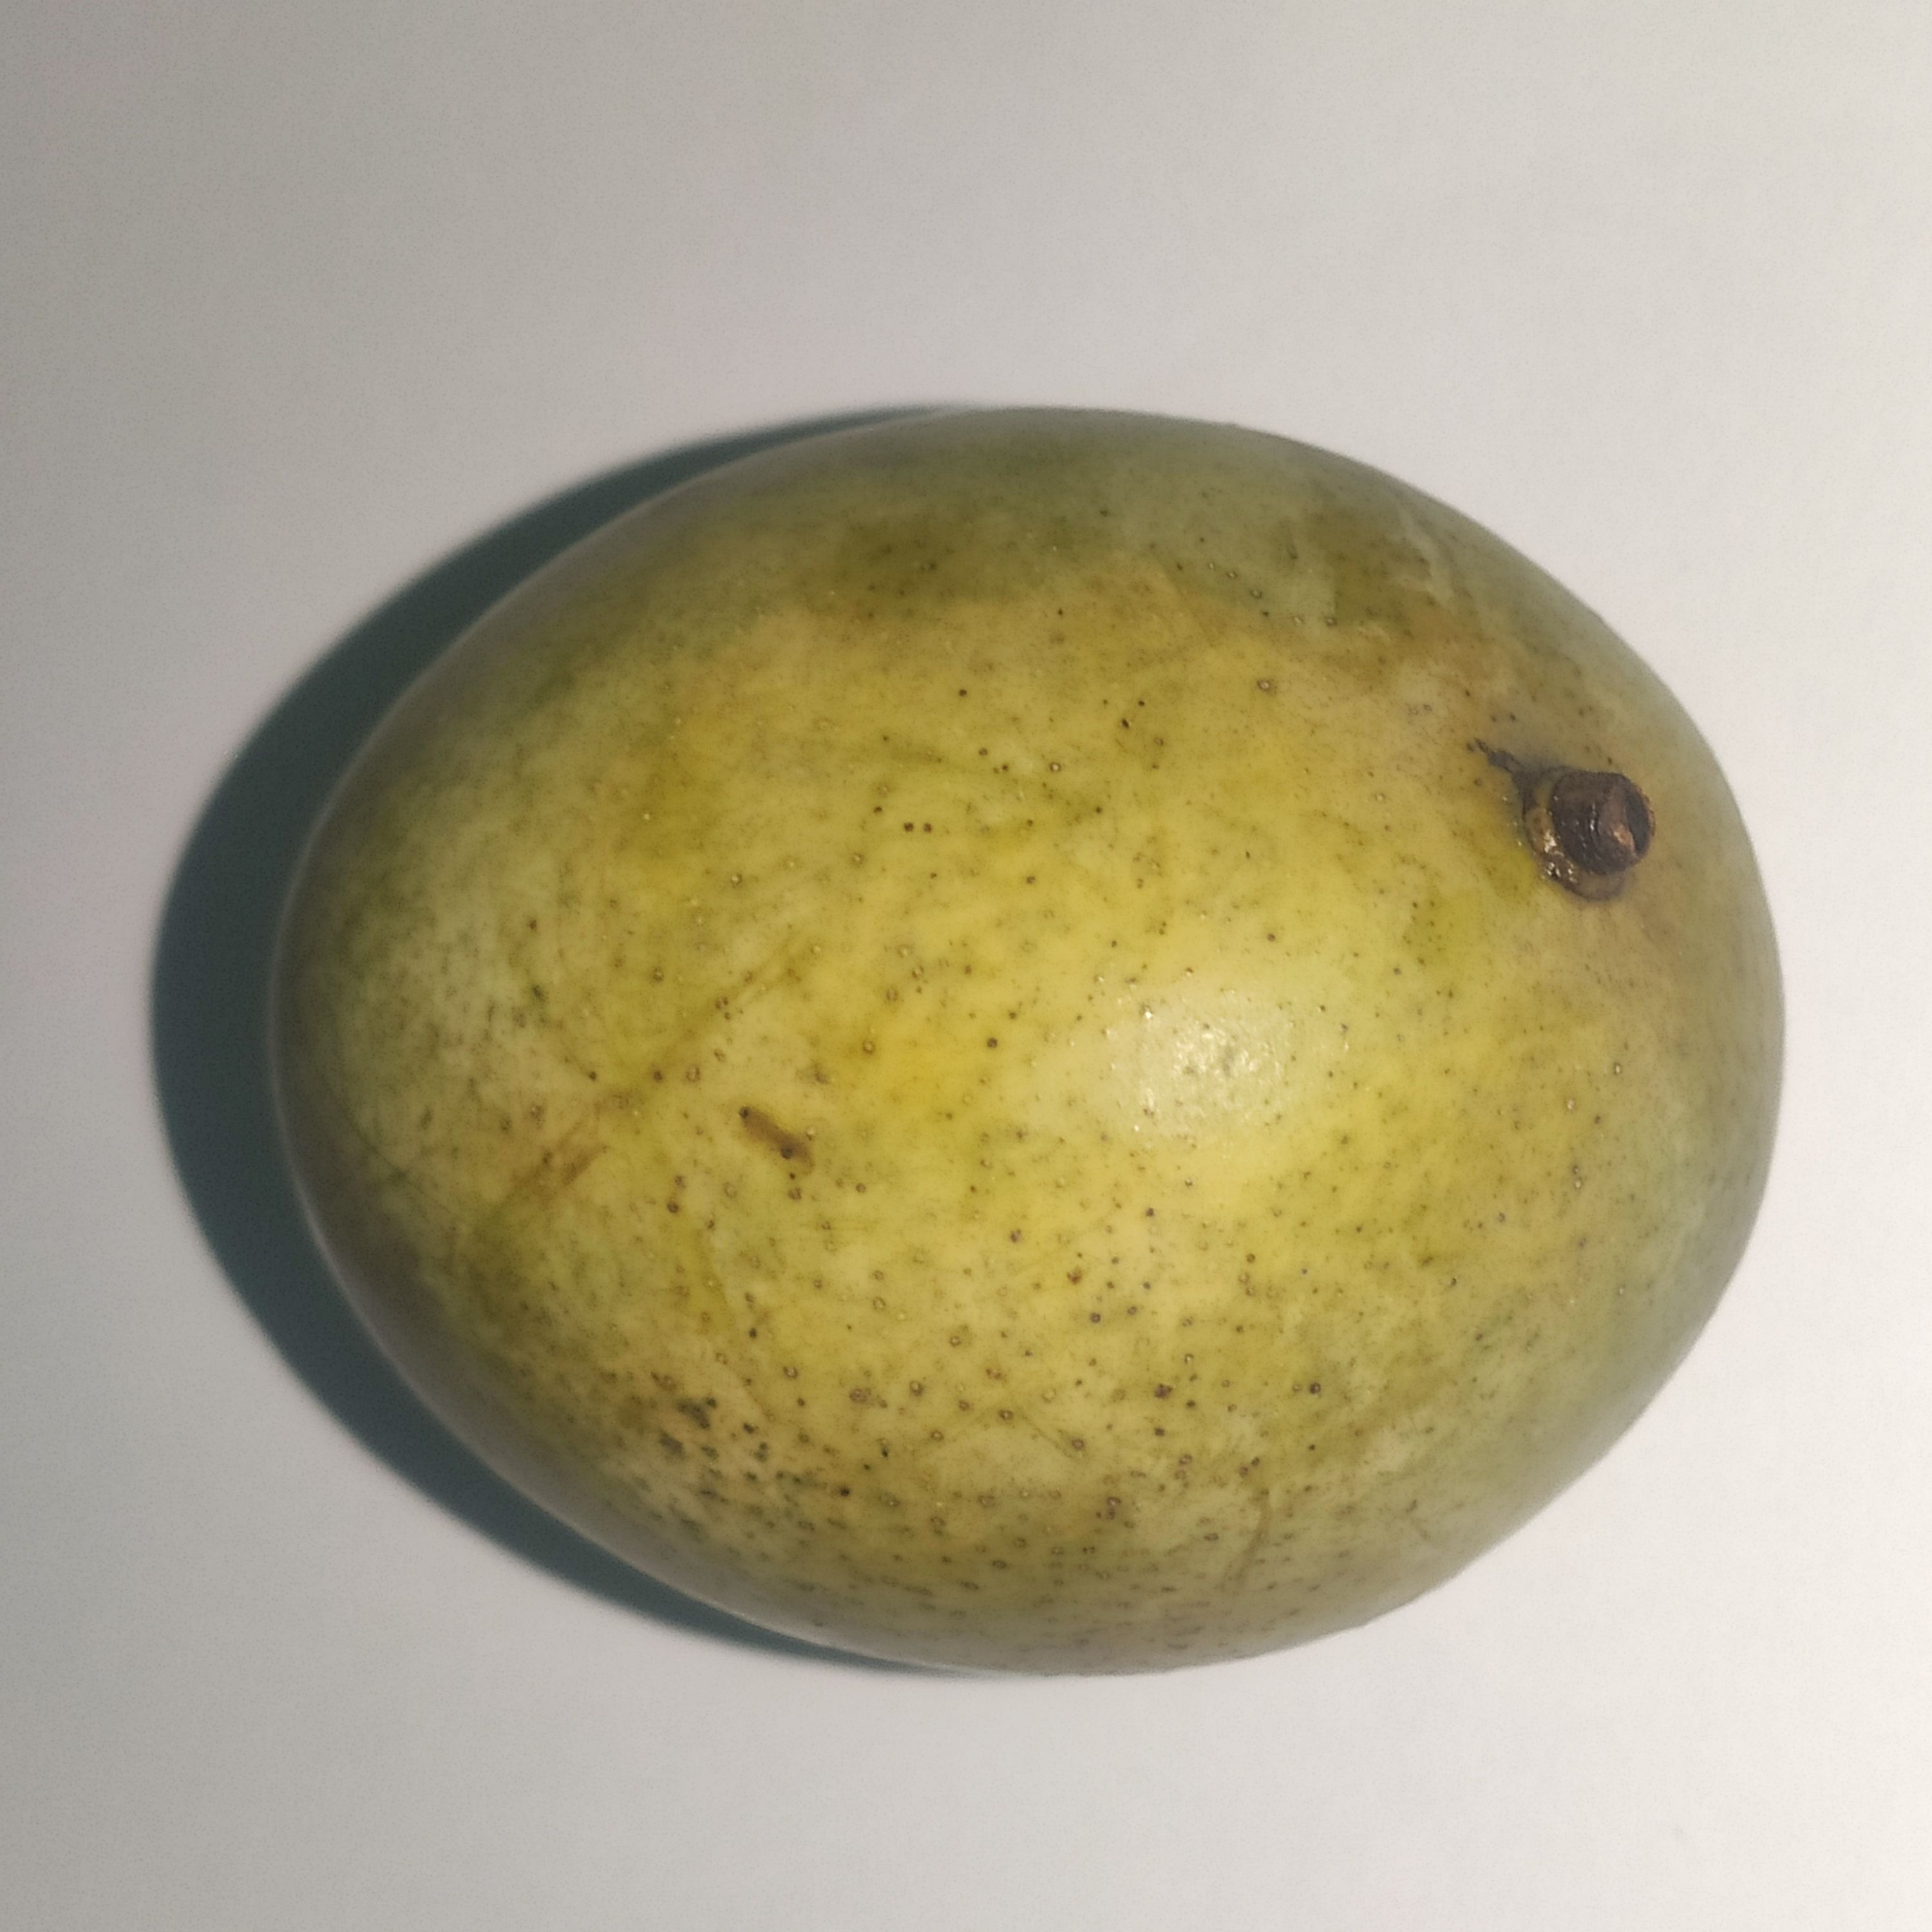
Fruit: mango
Grade: 1st-grade